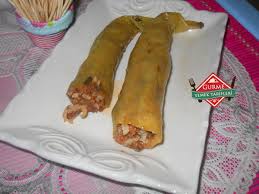
Yemek: biber_dolmasi